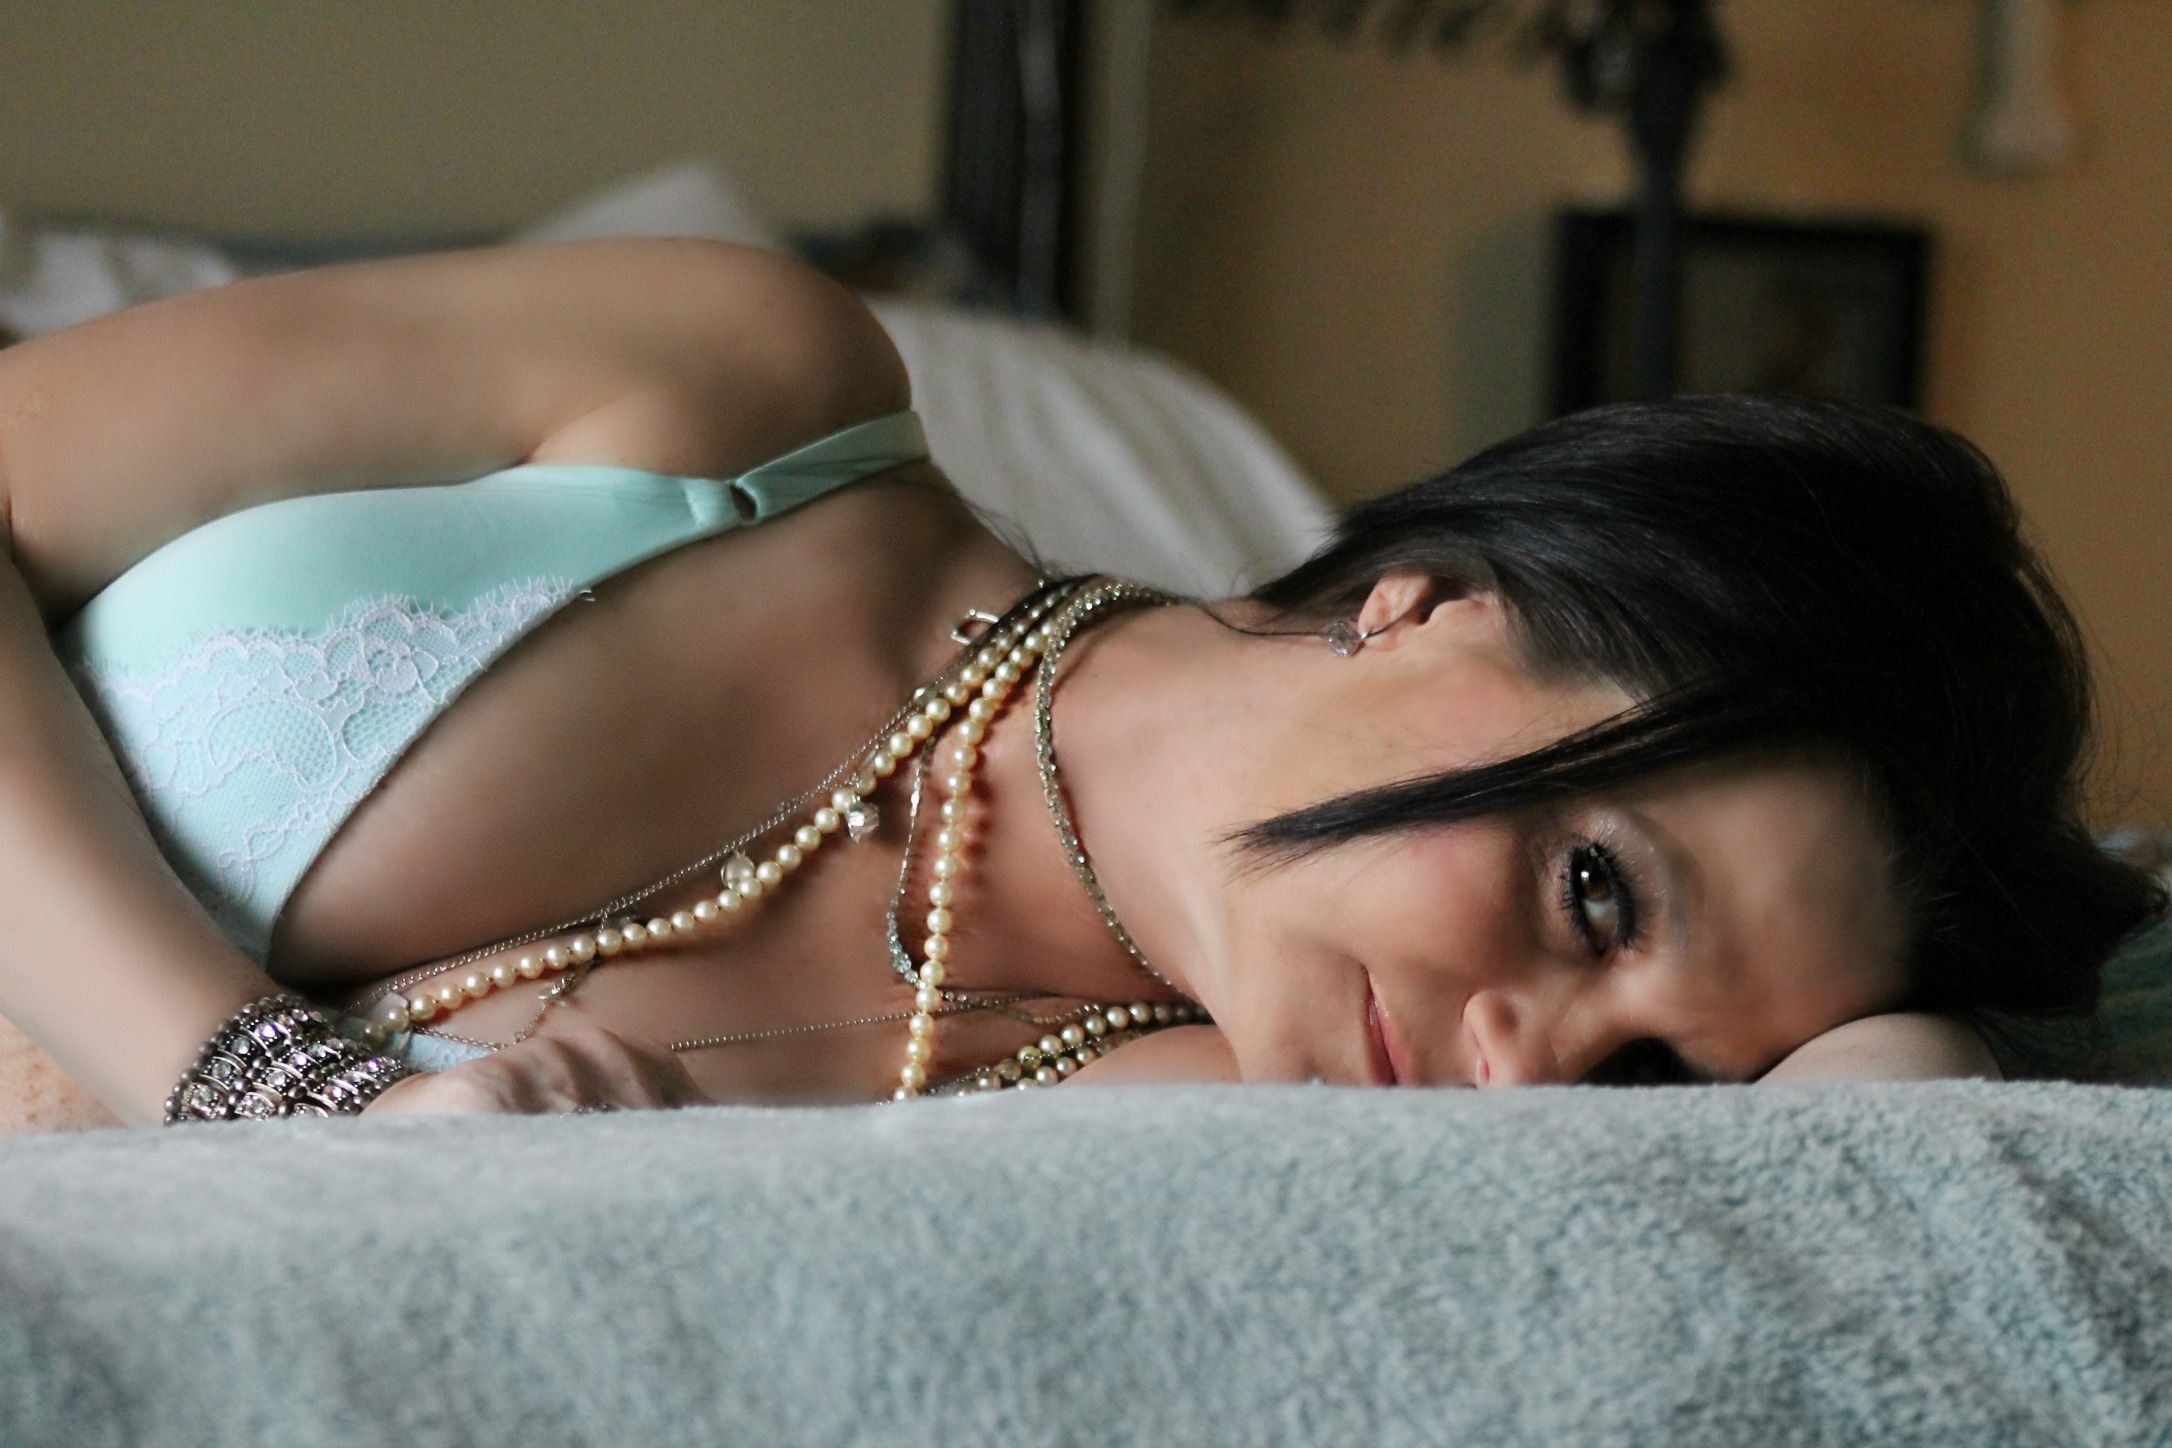
hand, person, girl, woman, leg, model, finger, clothing, hairstyle, mouth, long hair, human body, lingerie, black hair, thigh, beauty, sexy, organ, seductive, alluring, sensual, interaction, abdomen, photo shoot, brown hair, undergarment